USS Louisiana (SSBN-743)

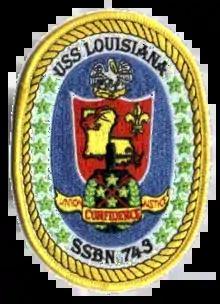
USS "Louisiana"s patch, which closely resembles the ships crest.

The gold braid encircling the seal represents commitment of the two crews to the values of pride, patriotism, honor, and tradition. The 18 stars surrounding the crest identify "Louisiana" as the 18th state of the Union and "Louisiana" as the 18th "Ohio"-class submarine. The Louisiana state bird, the pelican, is shown protecting her young with outstretched wings; the pelican, as legend has it, is the only bird known to give its own flesh to feed its young when it is unable to find food, and this signifies the mission of "Louisiana" and her two crews to defend, at all costs, the freedoms and values that America represents.